Challen Cates

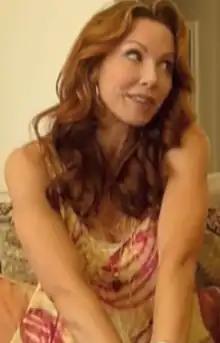
Cates in 2012

Challen Michelle Cates (born September 28, 1969) is an American independent film producer and actress, best known for portraying the role as Jennifer Knight on the TV series, "Big Time Rush".